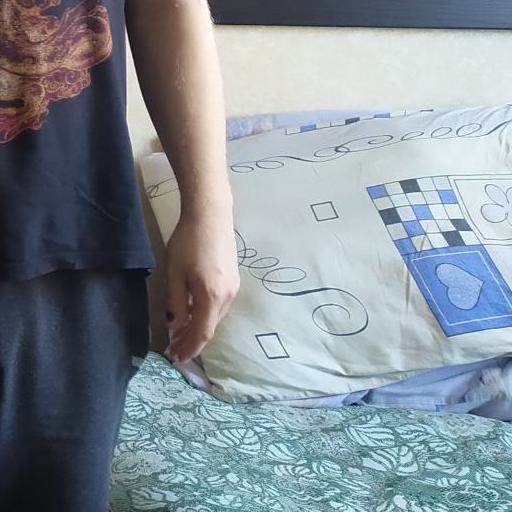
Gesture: no_gesture